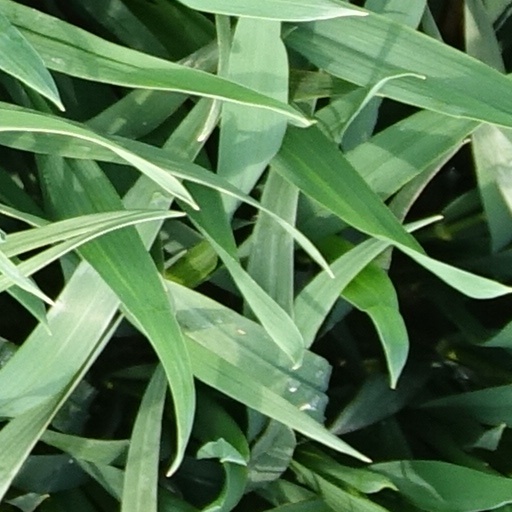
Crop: wheat